Song of the Trail

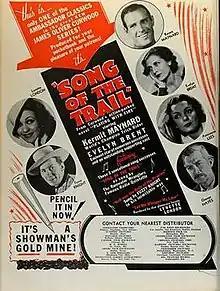

Song of the Trail is a 1936 American Western film directed by Russell Hopton and starring Kermit Maynard, Evelyn Brent and Andrea Leeds.